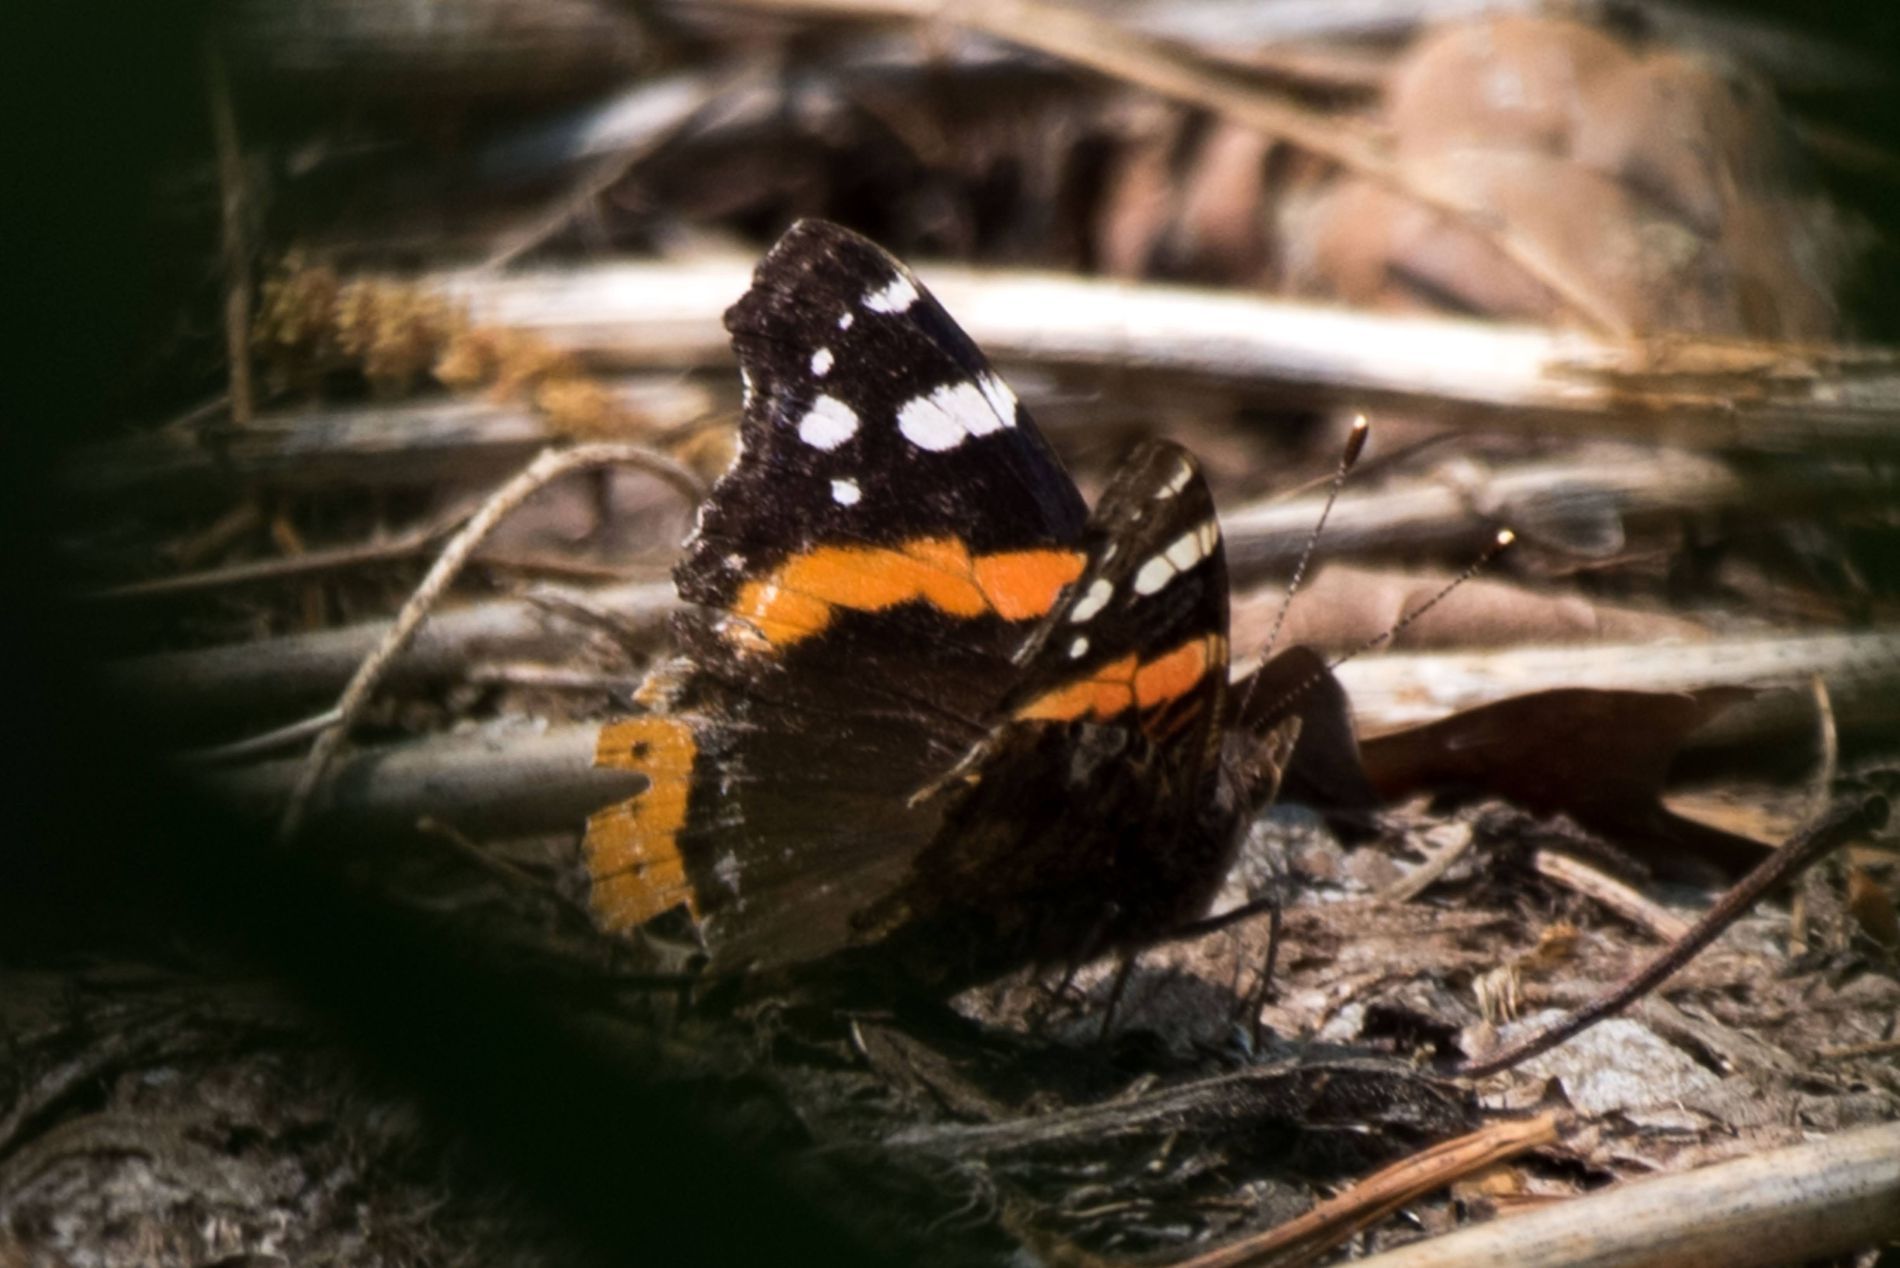
black butterfly
a black butterfly with orange and white spots resting among dry twigs and leaves on a shaded forest ground
a close up side angle shot of a butterfly perched on natural forest debris including dried branches and leaves under soft natural light and partial shadows in a natural realistic style with colors black orange white and brown
Labels: Animal, Butterfly, Insect, Invertebrate, Monarch, Moth, natural background
Camera: NIKON CORPORATION NIKON D810
Lens: 200.0-500.0 mm f/5.6, AF-S Nikkor 200-500mm f/5.6E ED VR
Aperture: F5.6
Exposure: 1/640 sec
ISO: 100
Focal length: 500.0 mm